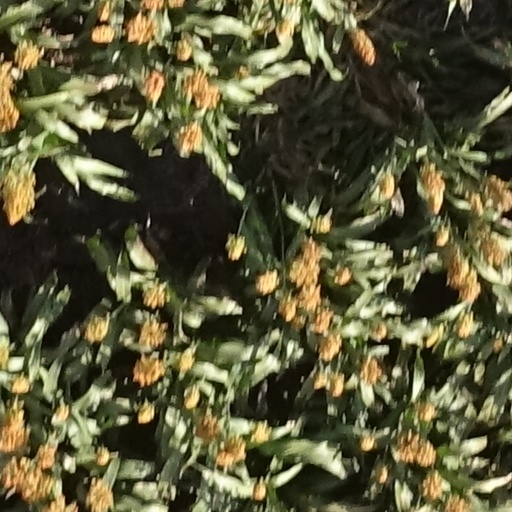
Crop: sorghum